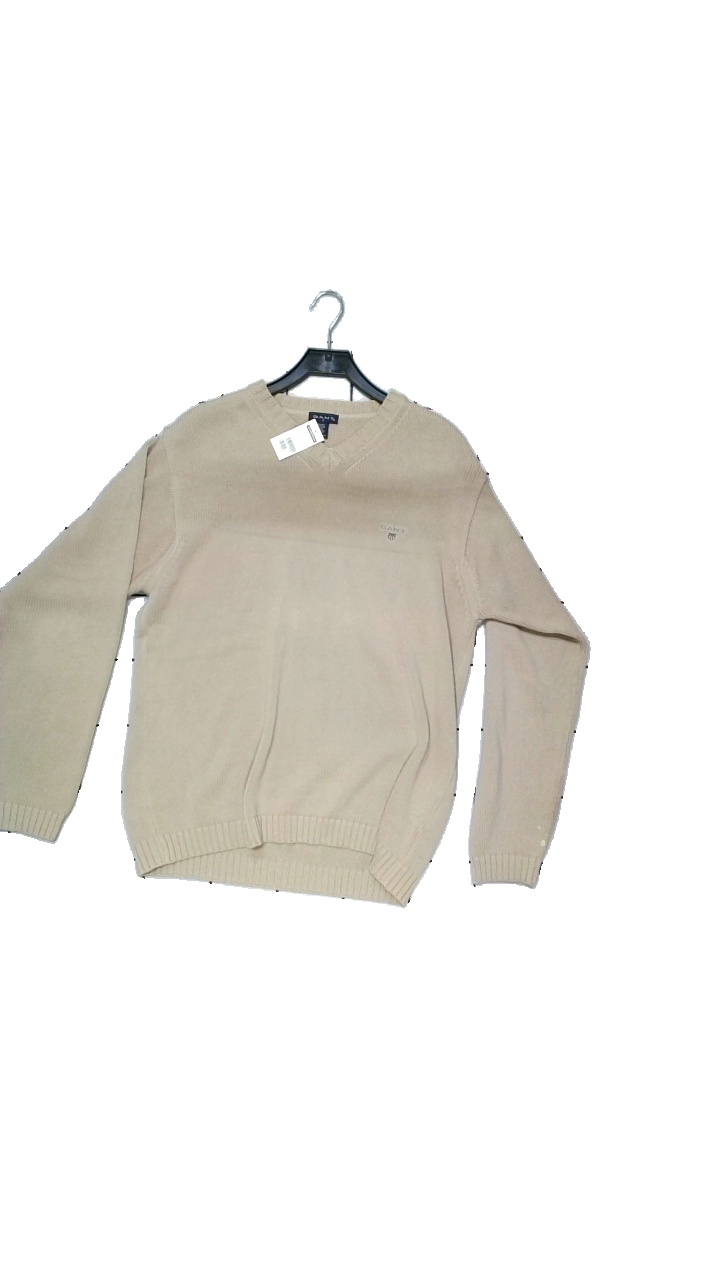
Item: Sweater (Men)
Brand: Gant
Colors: Beige
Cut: Regular, V-collar
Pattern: Embroidered
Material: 100% cotton
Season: Autumn
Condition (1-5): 4
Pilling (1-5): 3
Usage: Reuse
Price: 250-400